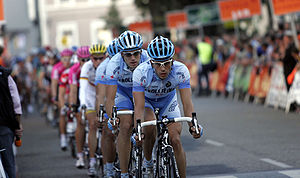
Slipstrøm
Cykelryttere udnytter slipstrømmen ved at køre tæt, også kaldt at sidde på hjul.
En slipstrøm er et punkt eller område med lavere tryk end omgivelserne, produceret bag et objekt, når det bevæger sig gennem en fluid f.eks. luft. Dette skyldes, at det bevægende objekt tvinger partikler i luftens molekyler fra hinanden. Da disse ikke kan samles igen lige med det samme efter sammenstødet, skabes der et mindre undertryk bag det bevægende objekt.